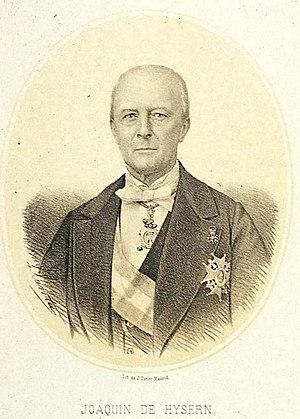
Joaquín Hysern y Molleras est un enseignant, scientifique, médecin et photographe pionnier espagnol dans l'introduction de l'homéopathie et du daguerréotype en Espagne.